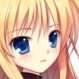
Portrait style: Anime Portrait